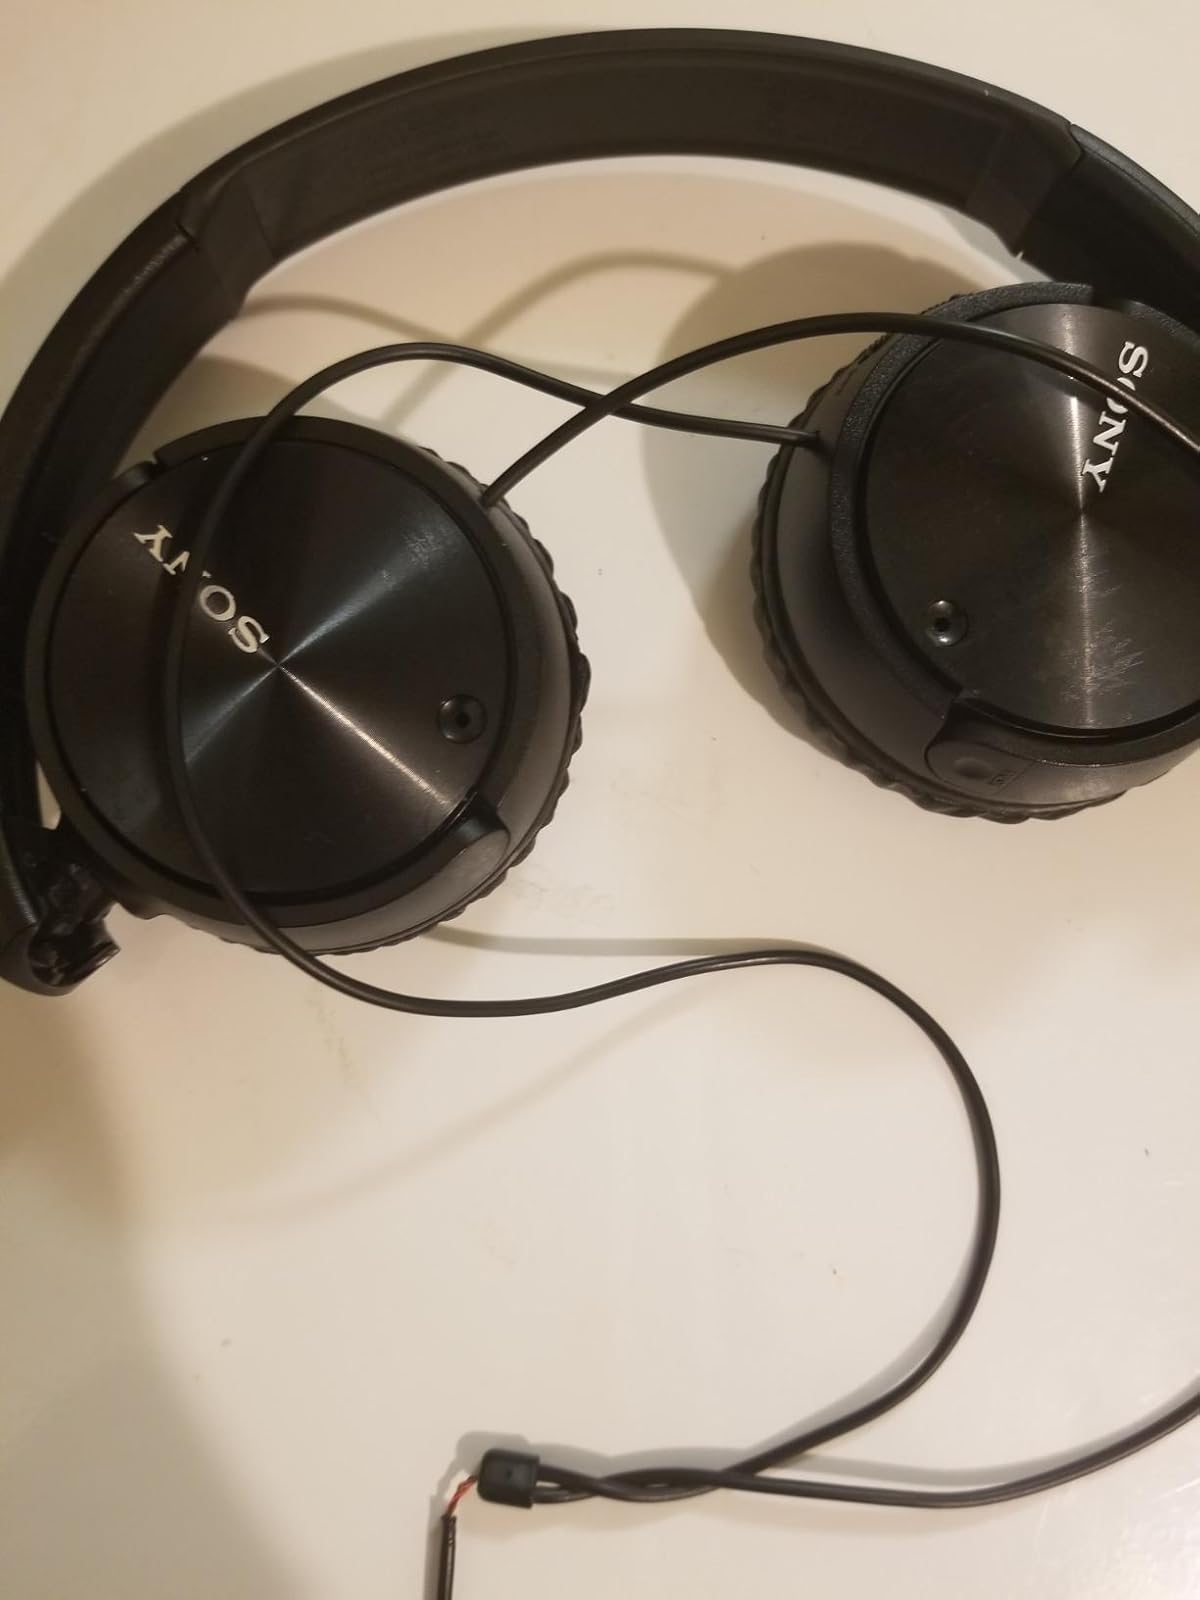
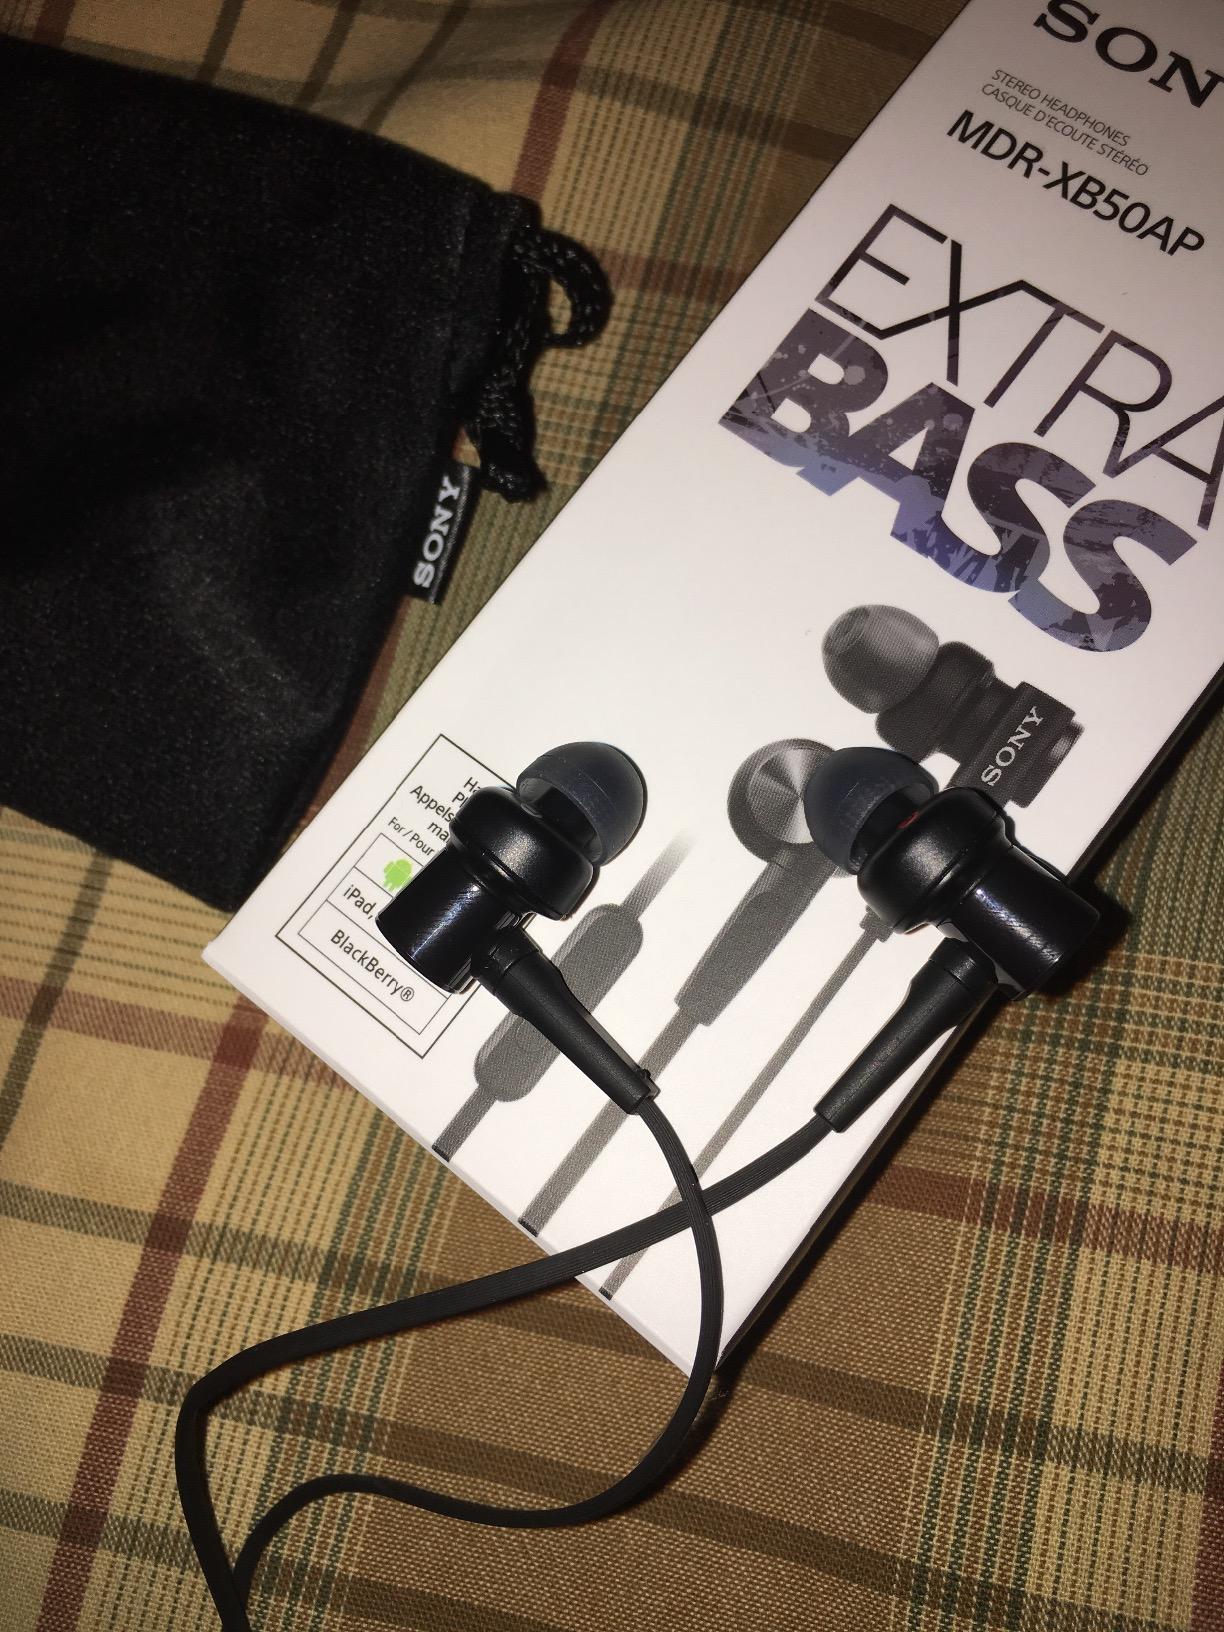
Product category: headphones
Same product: no